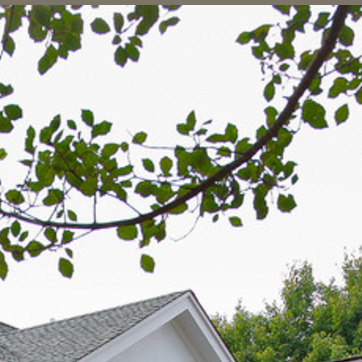
Material: foliage